SA-15 (ship type)

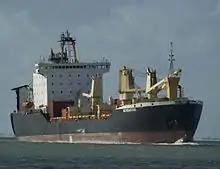
"Mahinabank" at Terneuzen, Netherlands, on 4 September 2007, showing the retrofitted bulbous bow.

In 1995 Bank Line, a subsidiary of Andrew Weir Shipping Ltd, purchased four SA-15 type ships, "Okha", "Bratsk", "Tiksi" and "Nikel", for their westbound round-the-world liner service linking Europe to the South Pacific Islands and Papua New Guinea via the Panama and Suez Canals. The ships, no longer required to sail in the arctic conditions, were renamed "Speybank", "Arunbank", "Foylebank" and "Teignbank" and converted in the United Kingdom for the South Pacific service. In 2006 China Navigation Co Ltd, the deep-sea shipping arm of John Swire & Sons Ltd, bought the business from Andrew Weir Shipping. The ships, while still managed by Bank Line, were time chartered, renamed to "Mahinabank", "Tikeibank", "Gazellebank" and "Boularibank", and sent to Singapore for drydocking and extensive refits. Later the company also chartered two more SA-15 type ships, "Anatoliy Kolesnichenko" and "Vasiliy Burkhanov", but unlike the others they were not rebuilt and retained their Russian identity. However, due to the economic downturn of 2009 the round-the-world cargo liner service was discontinued, the charters were ended, and the four converted SA-15 type ships were returned to their original owner and sold for scrap in late 2009.